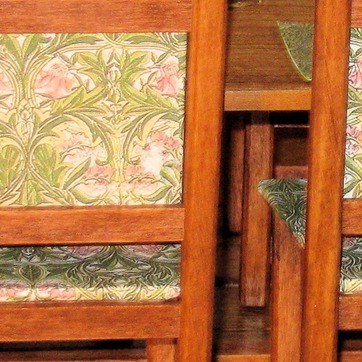
Material: fabric